Clyde Petersen

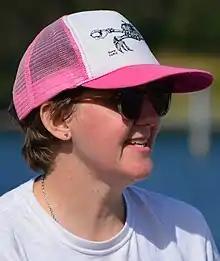
Clyde Petersen, 2022

Clyde Petersen is an artist based in Seattle, working in film, animation, music, and installation. As a director, he is best known for "Torrey Pines" (2016), an autobiographical stop-motion animated feature film, which toured the world with a live score.